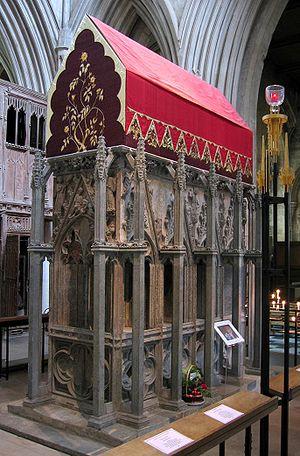
Alban de Verulamium ou saint Alban est un saint chrétien, premier martyr d'Angleterre, et fêté le 22 juin. Selon l’Histoire ecclésiastique du peuple anglais de Bède le Vénérable, Alban était un païen de la ville britto-romaine de Verulamium, qui se convertit au christianisme, et fut exécuté par décapitation sur une colline surplombant la ville.